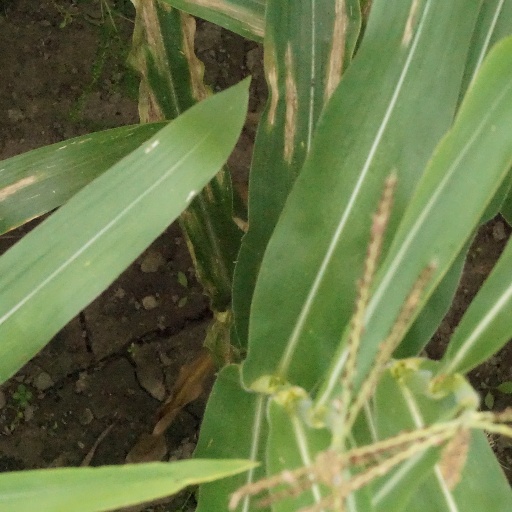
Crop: maize; corn